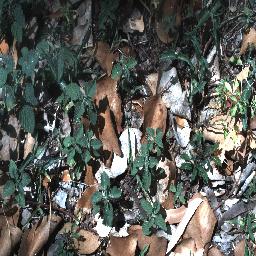
Label: negative